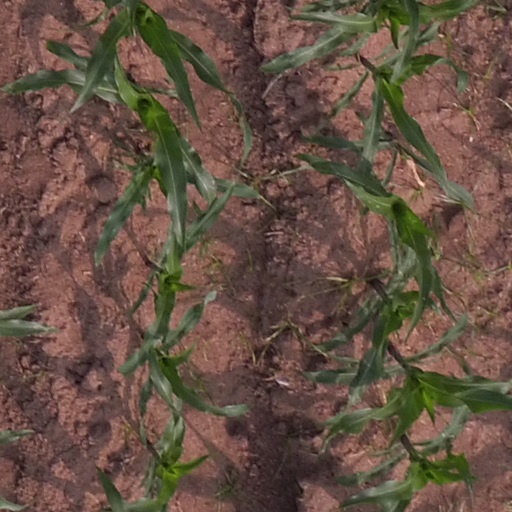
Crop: maize; corn